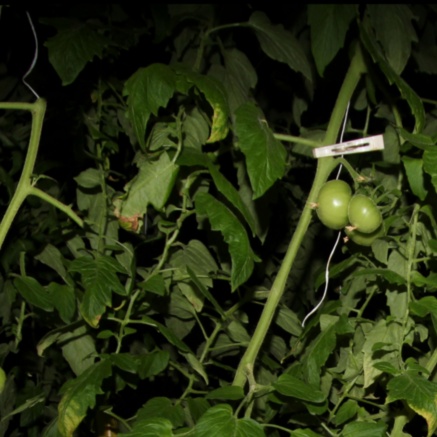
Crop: tomato